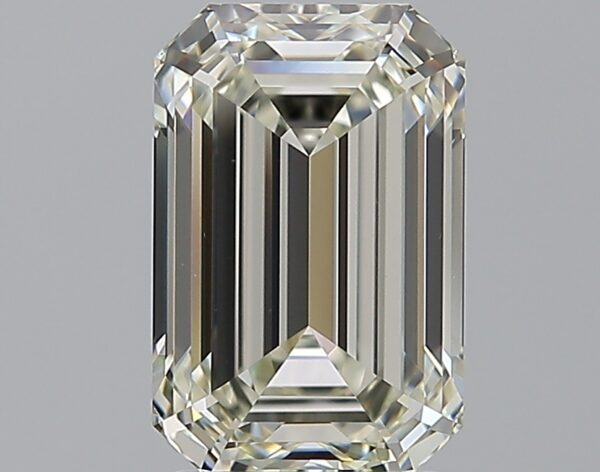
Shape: emerald
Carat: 2.54
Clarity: VS1
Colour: K
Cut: EX
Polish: VG
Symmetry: EX
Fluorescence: N
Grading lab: GIA
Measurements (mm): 9.53 x 6.23 x 4.21